Bradley Barlow

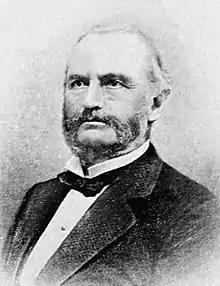

Bradley Barlow (May 12, 1814 – November 6, 1889) was a nineteenth-century banker and politician who served as a U.S. Representative from Vermont for one term from 1879 to 1881.